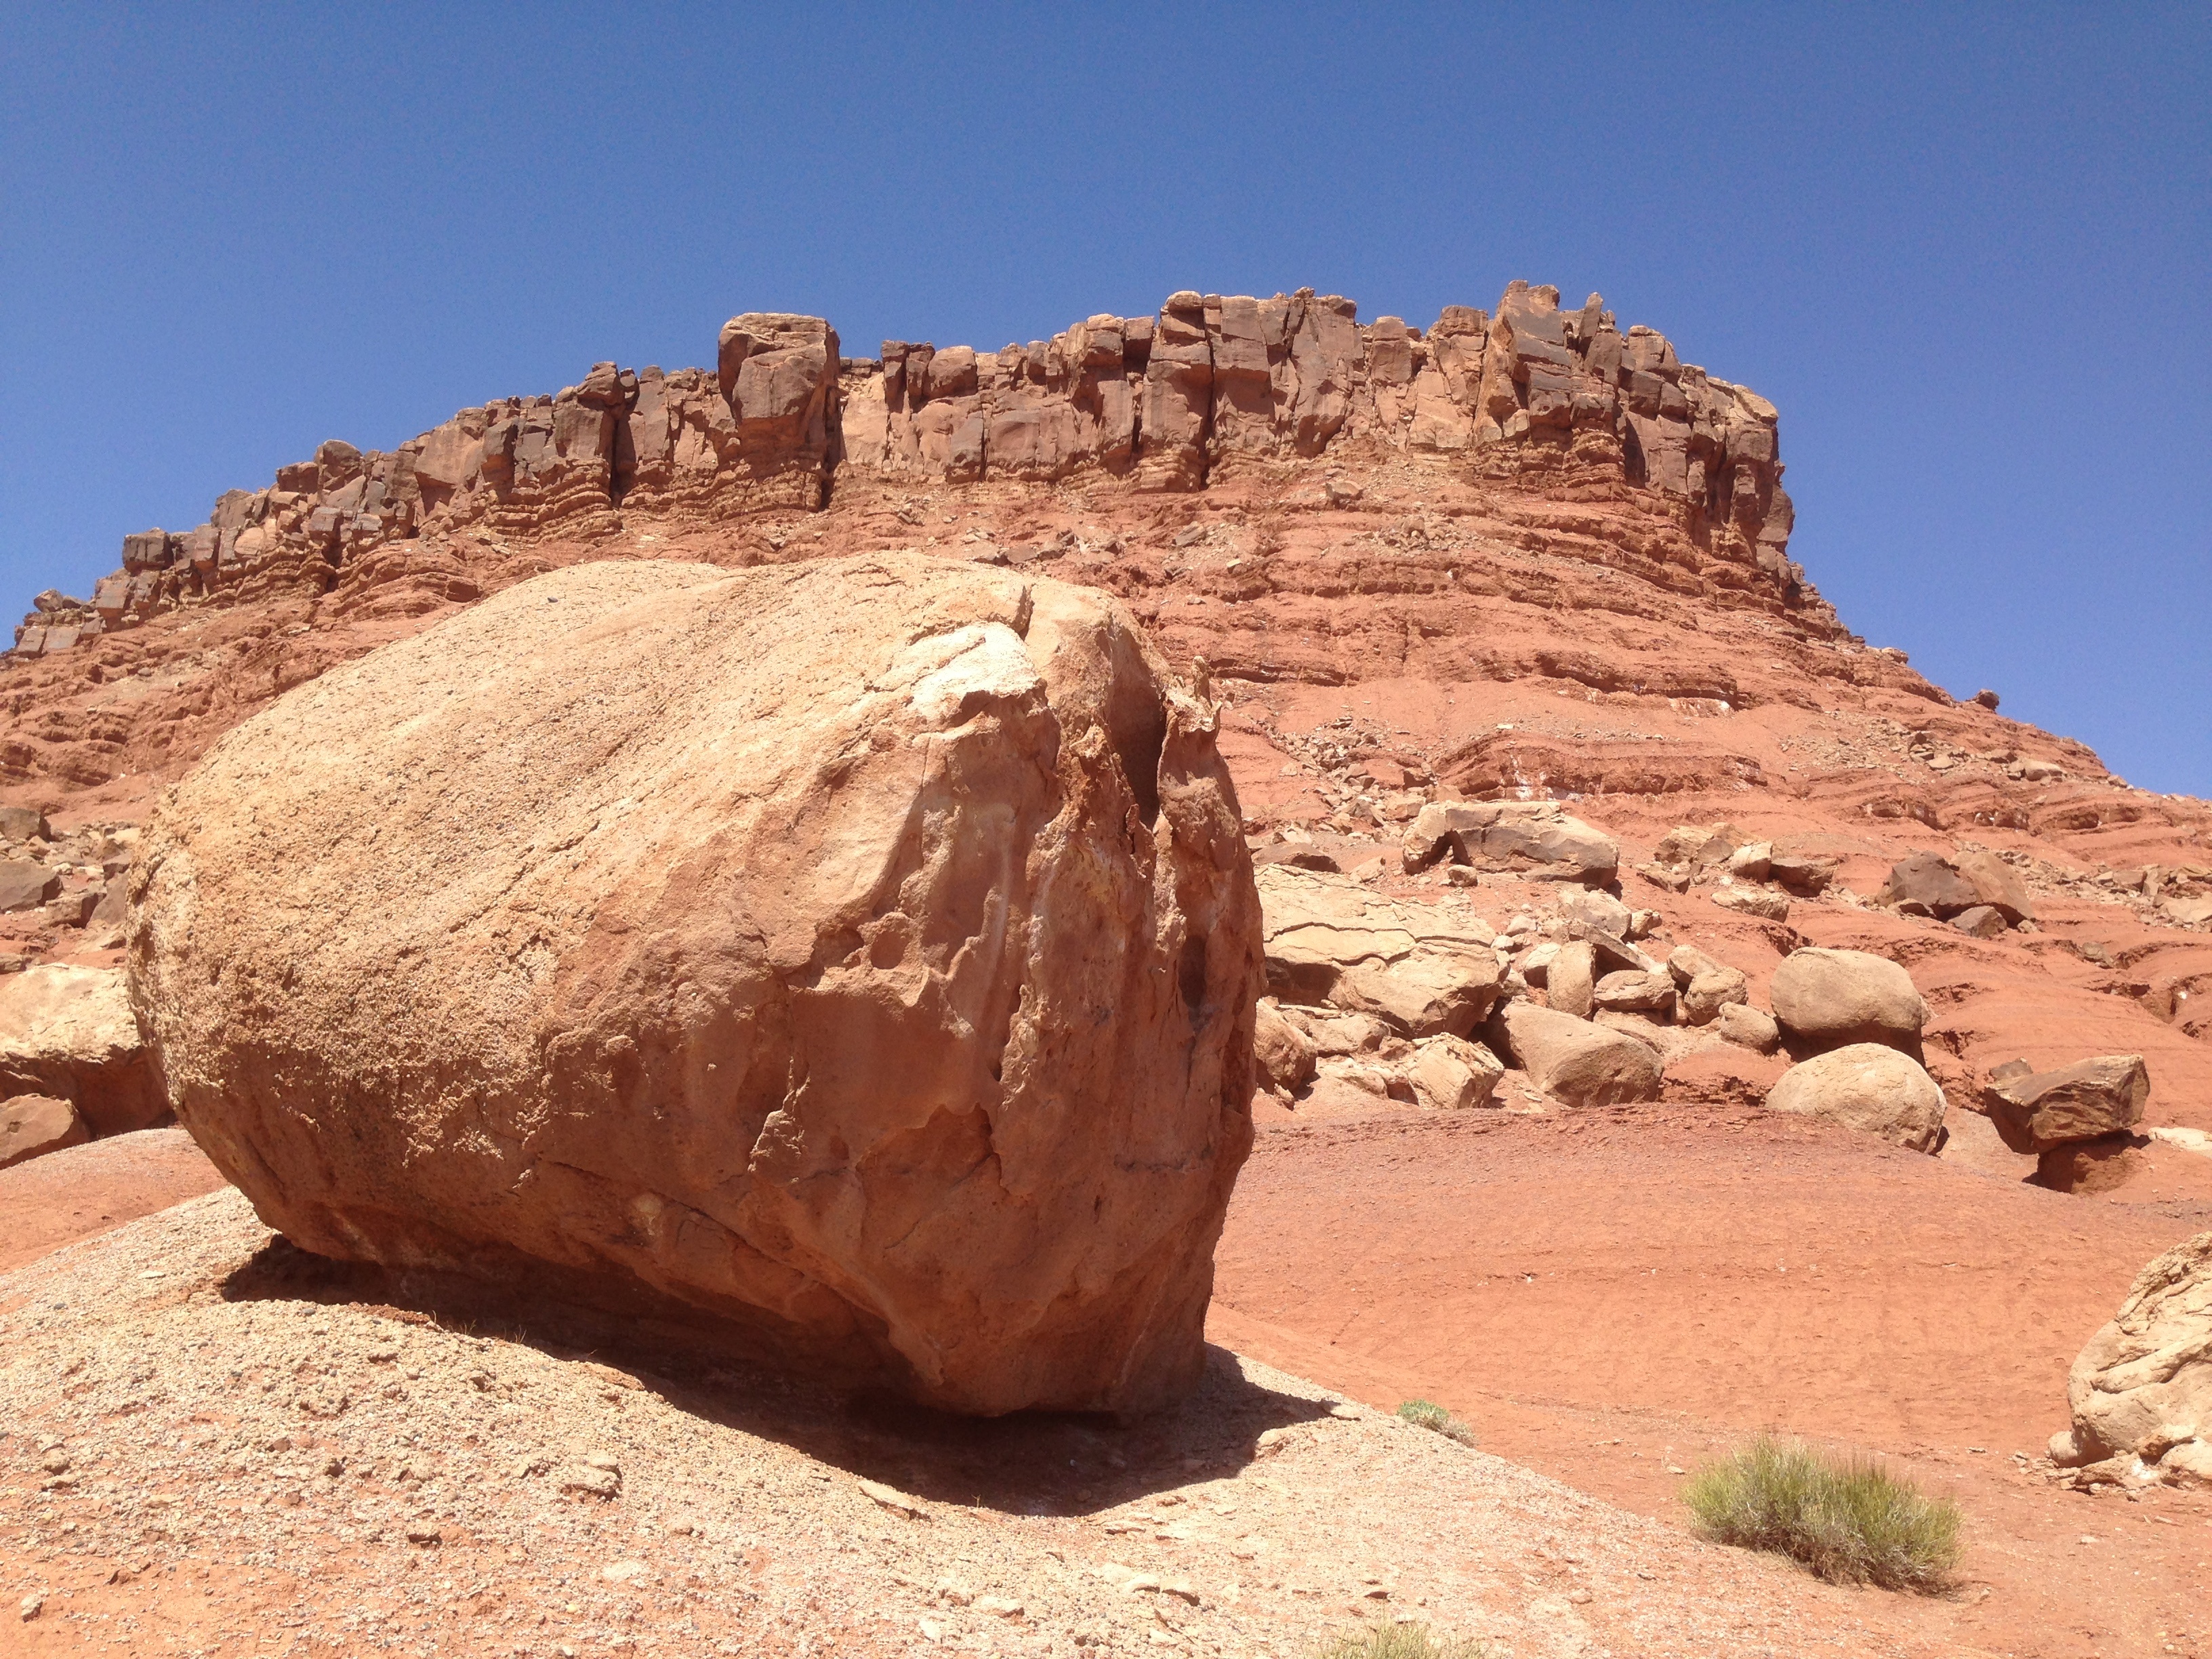
landscape, rock, desert, valley, monument, formation, cliff, arch, terrain, material, geology, badlands, boulder, plateau, wadi, butte, landform, ancient history, natural environment, geographical feature, aeolian landform